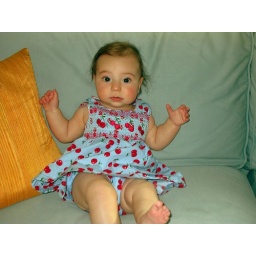
Nica in her blue cherry dress from Grand.